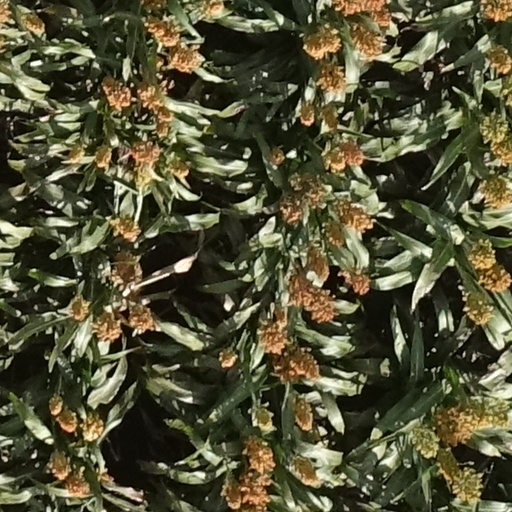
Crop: sorghum